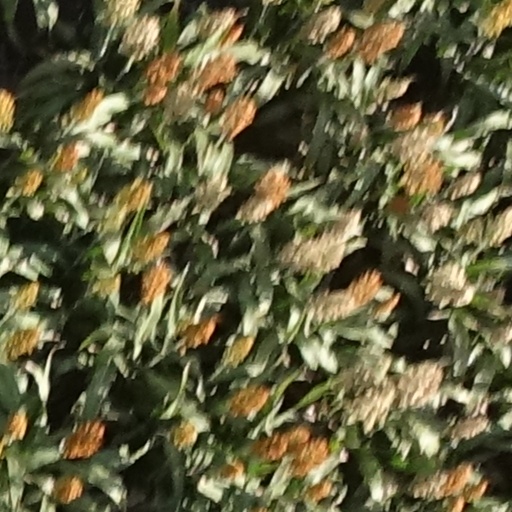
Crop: sorghum